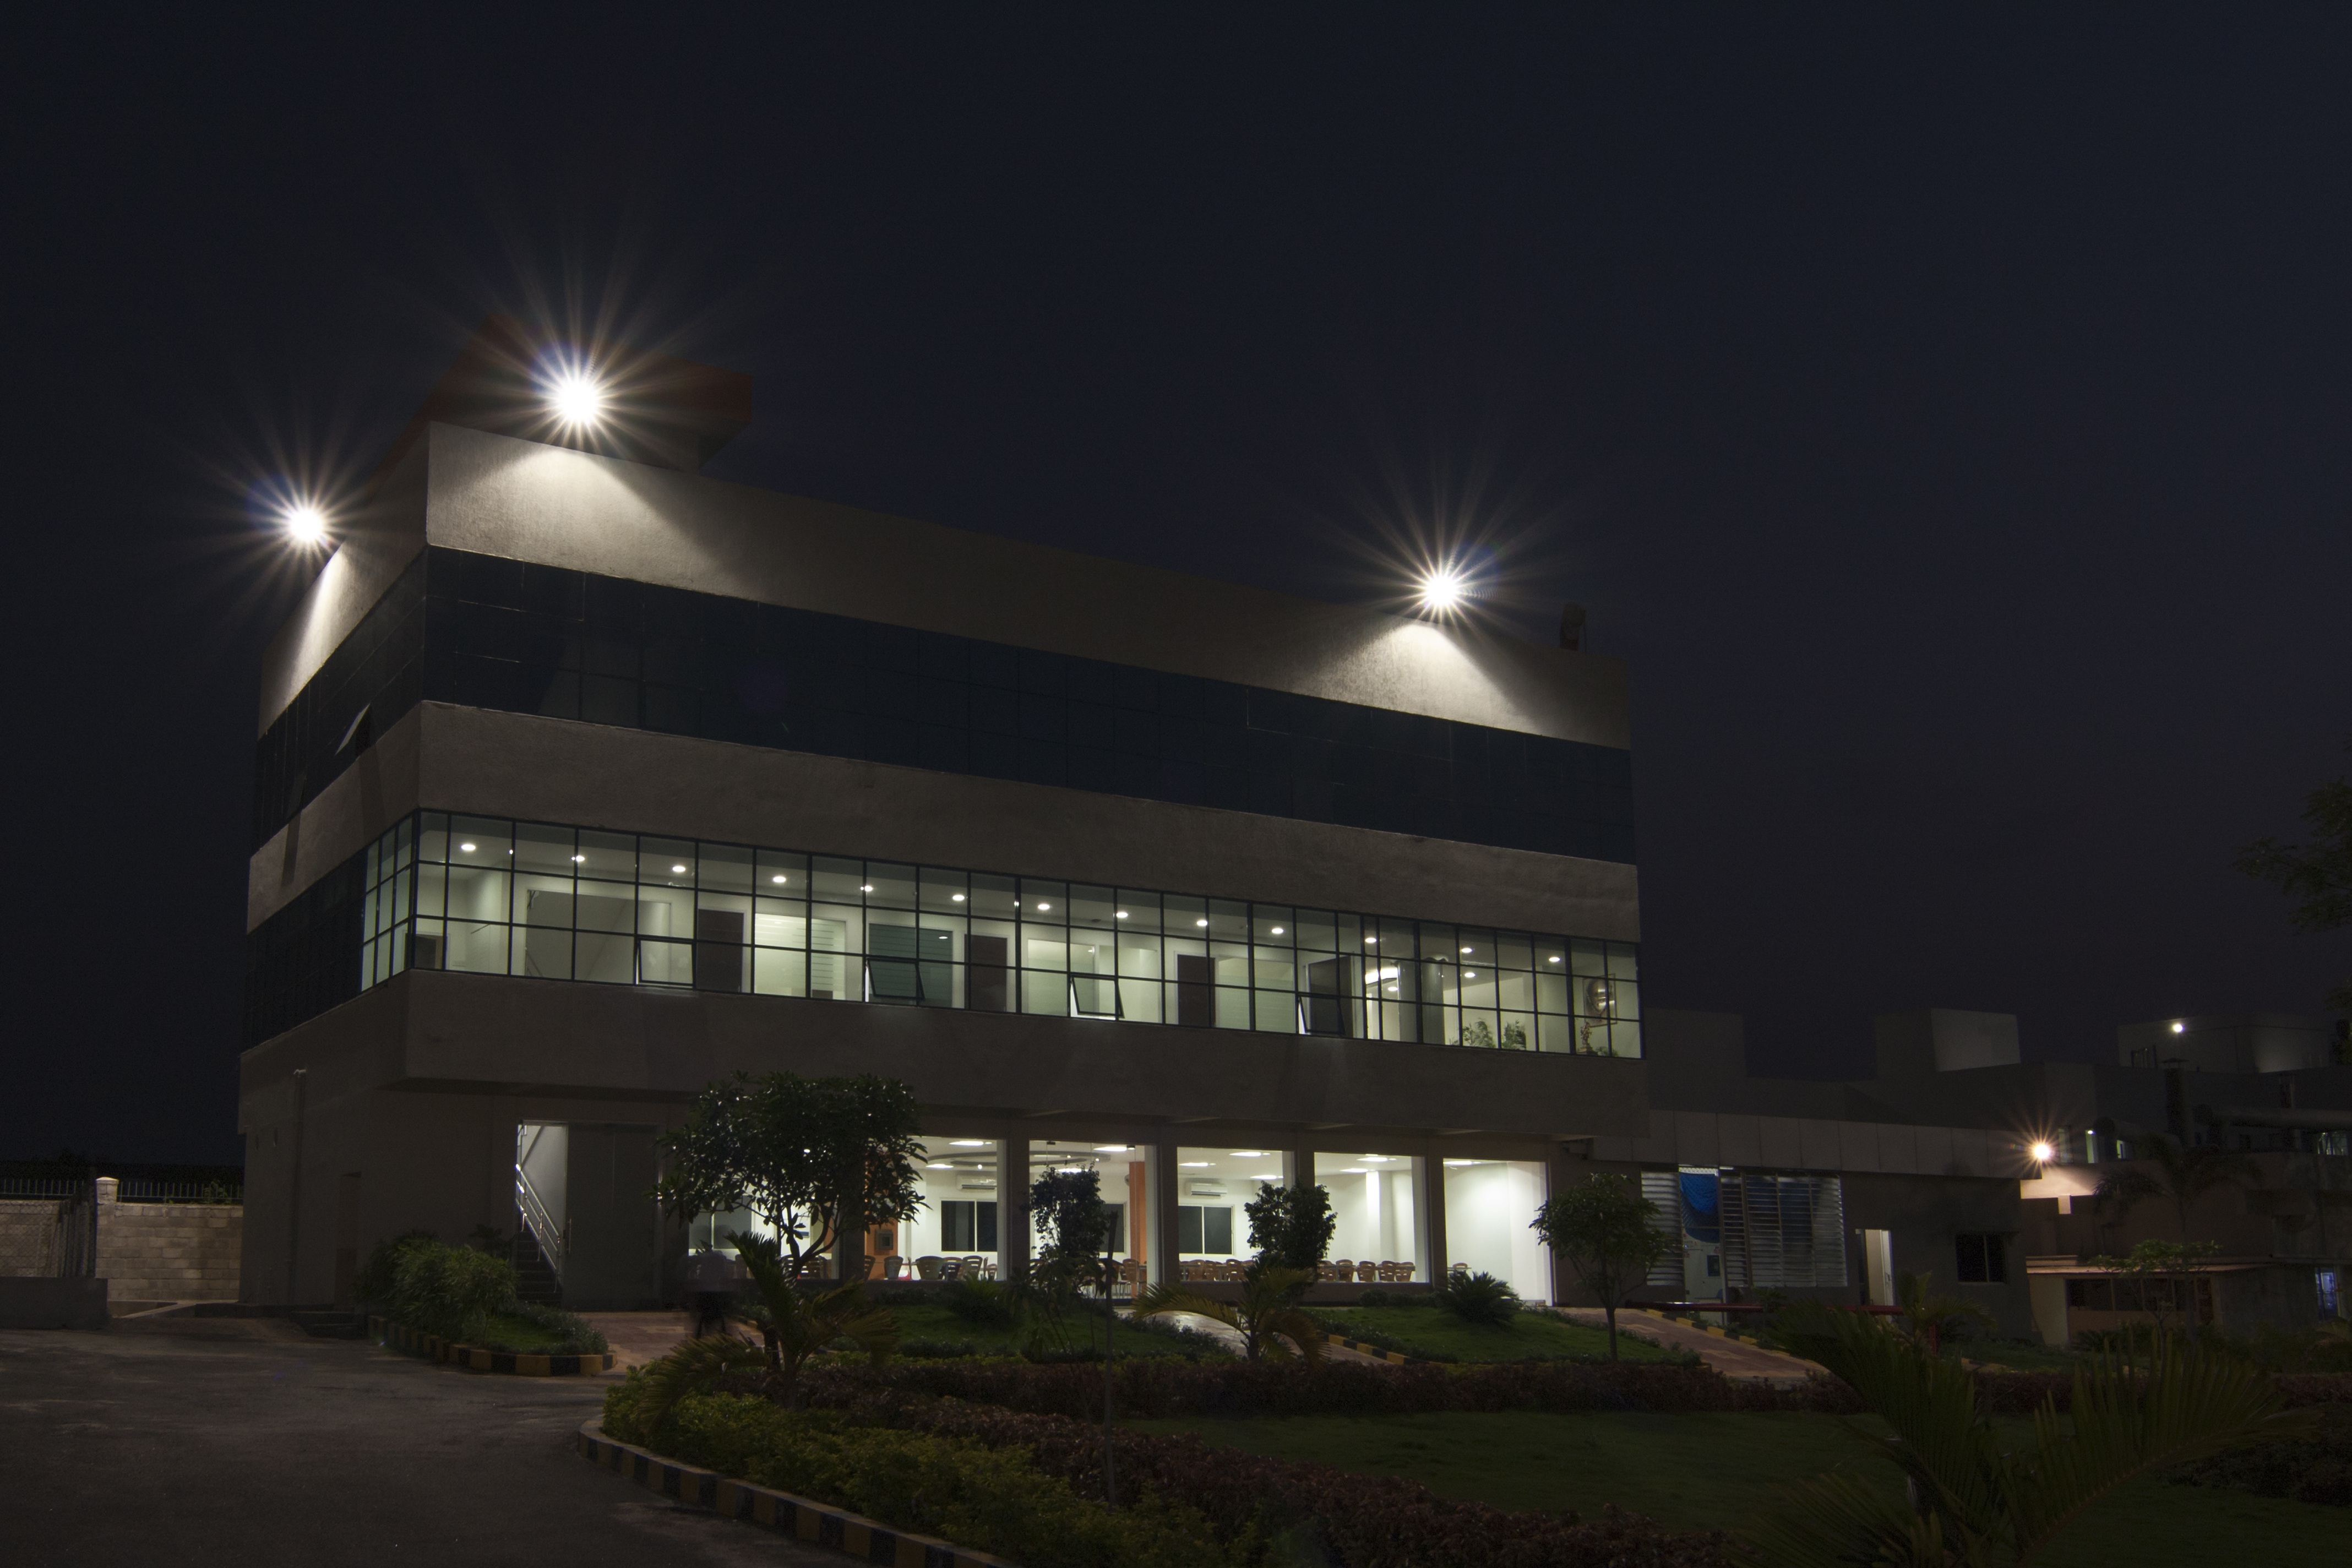
landscape, light, architecture, structure, night, view, building, urban, cityscape, dark, construction, office, landmark, property, exterior, industry, business, lighting, stadium, project, lights, estate